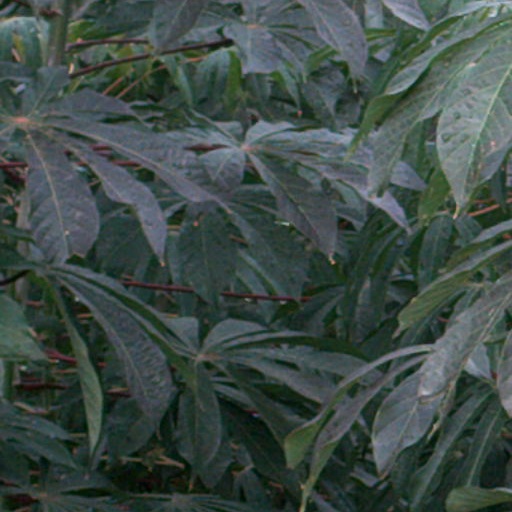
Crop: cassava